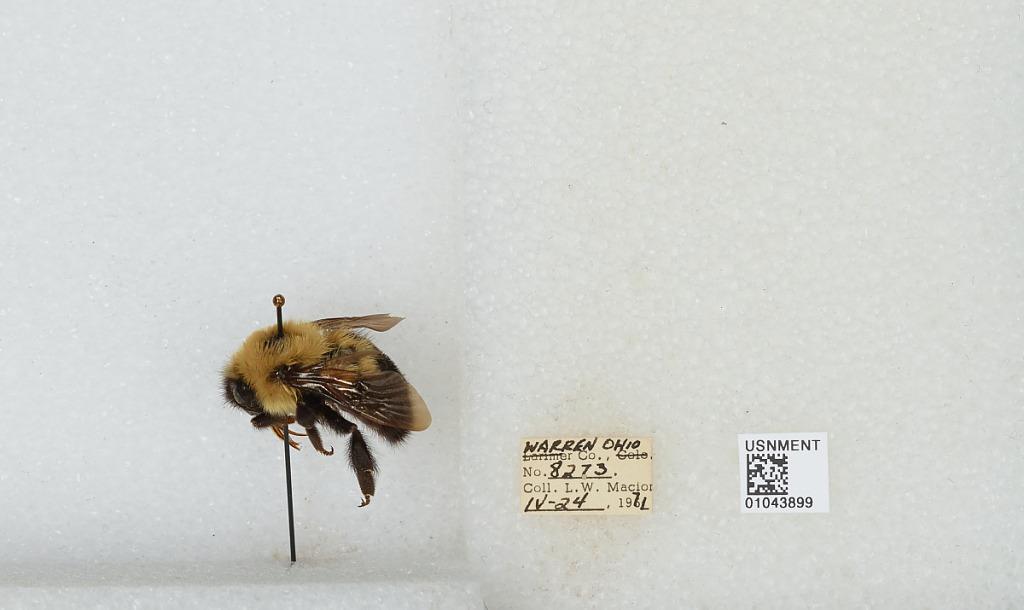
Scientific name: Bombus (Pyrobombus) bimaculatus Cresson
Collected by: L. Macior
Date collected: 1971-4-24
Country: United States
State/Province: Ohio
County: Warren
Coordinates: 39.4242, -84.1856